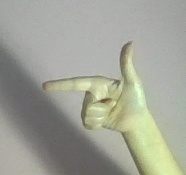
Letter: yaa